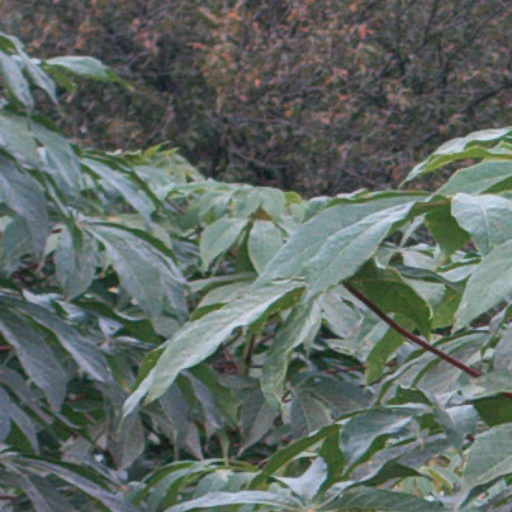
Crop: cassava